Answer in natural language. Which object is closer to the camera taking this photo, sofa (highlighted by a red box) or framed monochromatic wall decor painting (highlighted by a blue box)? Choose between the following options: framed monochromatic wall decor painting (highlighted by a blue box) or sofa (highlighted by a red box)
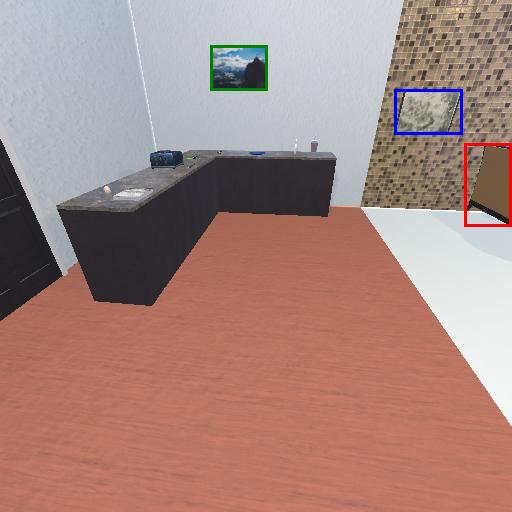
<answer>sofa (highlighted by a red box)</answer>